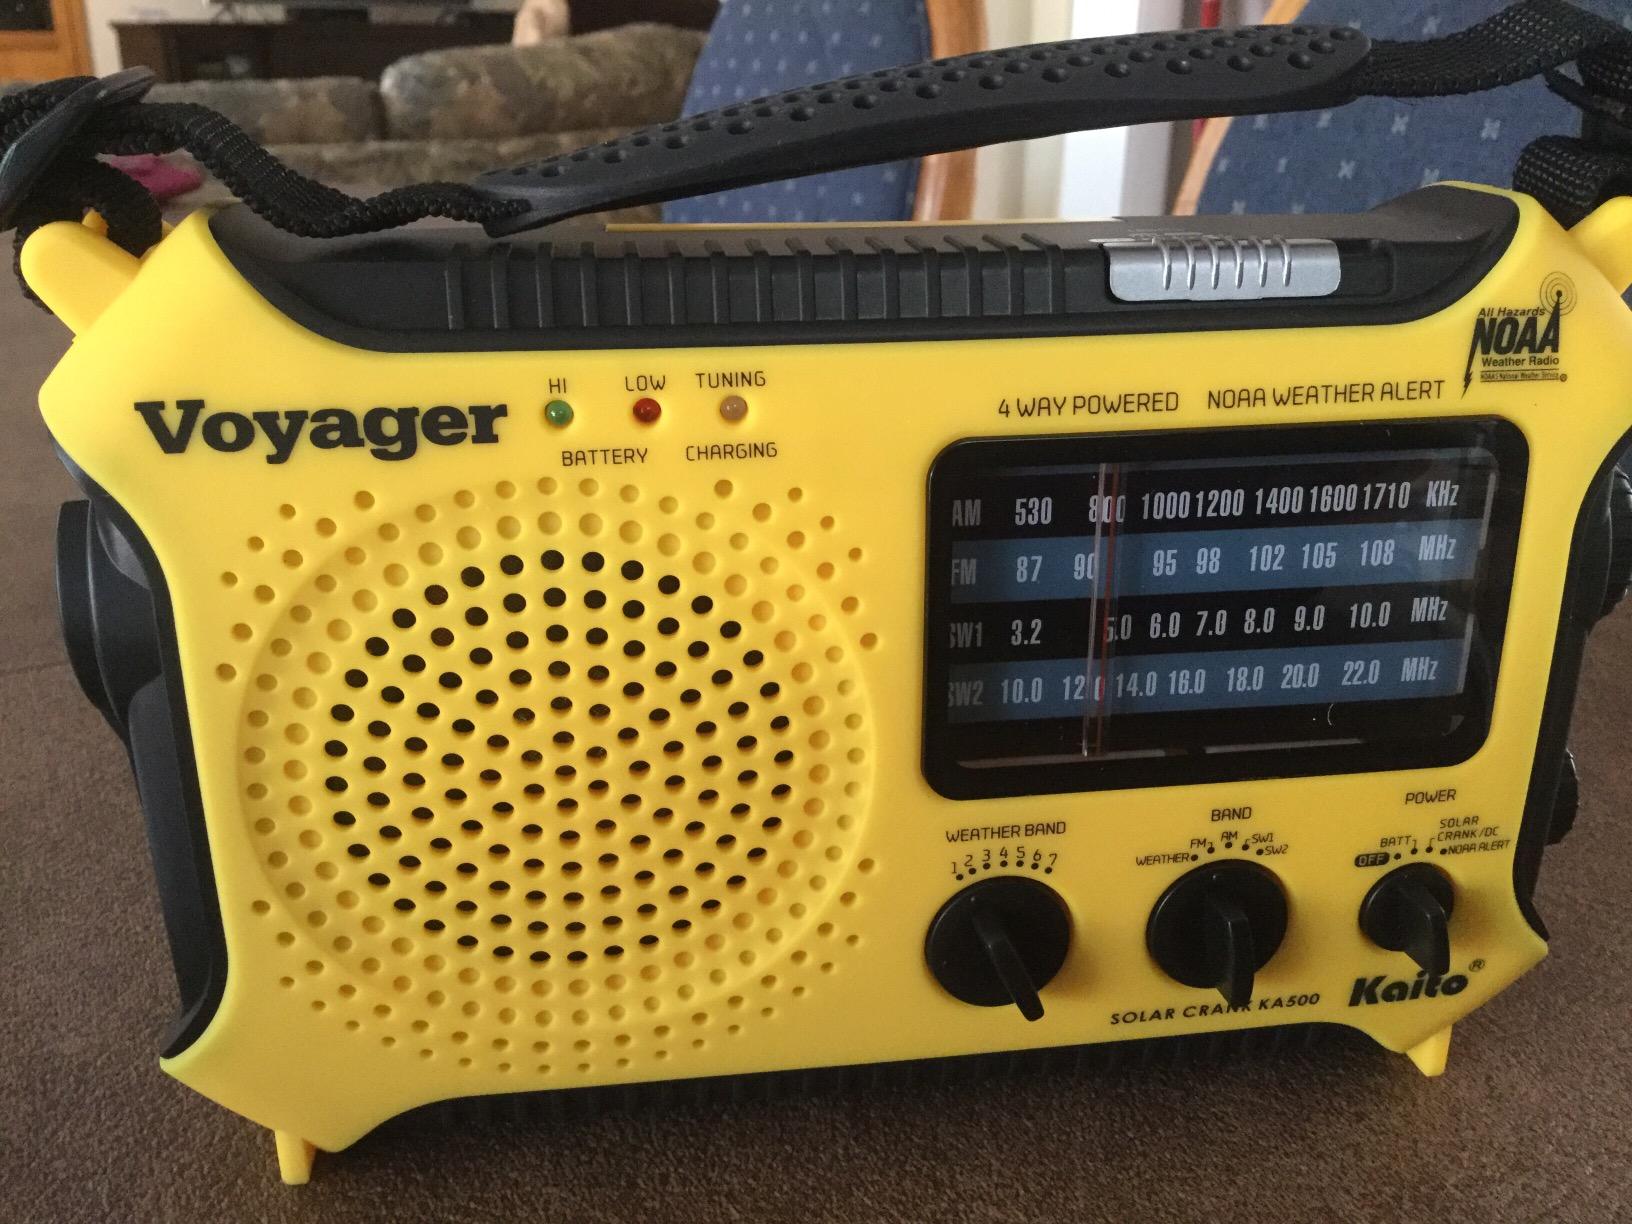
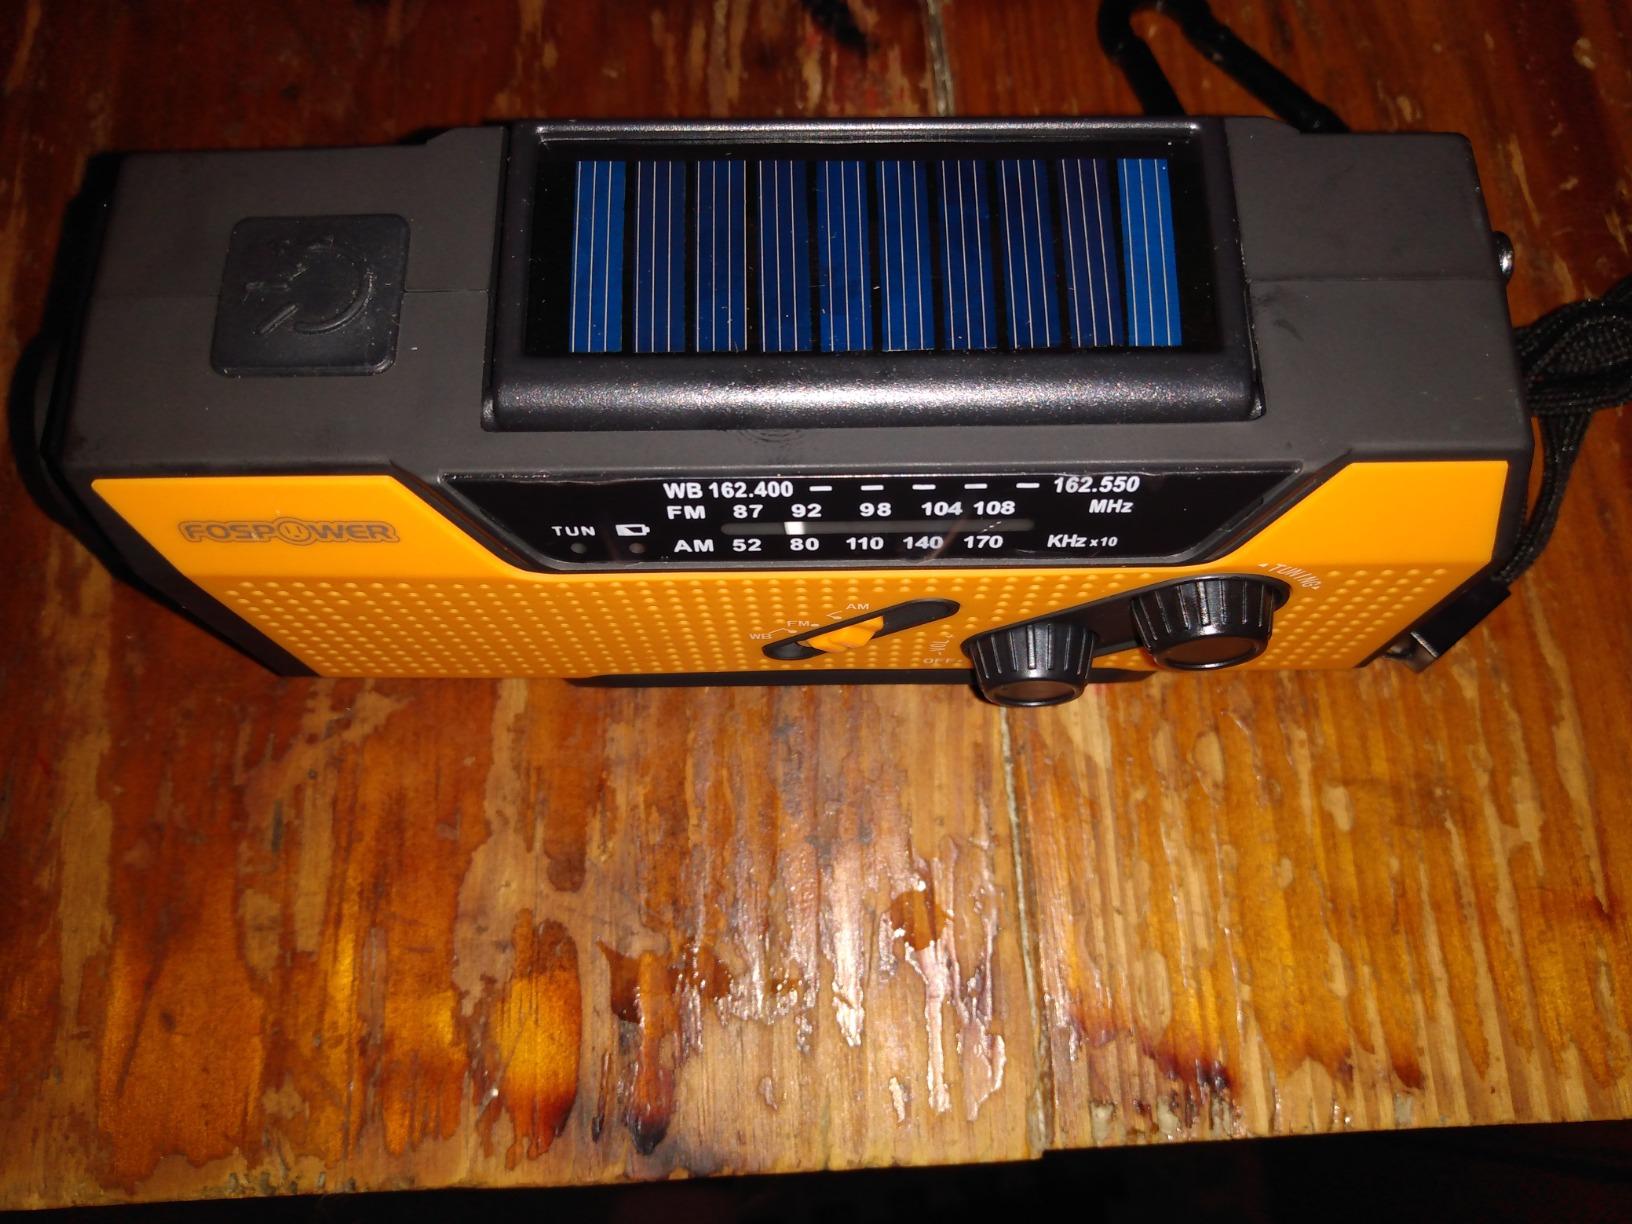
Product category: radio
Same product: no